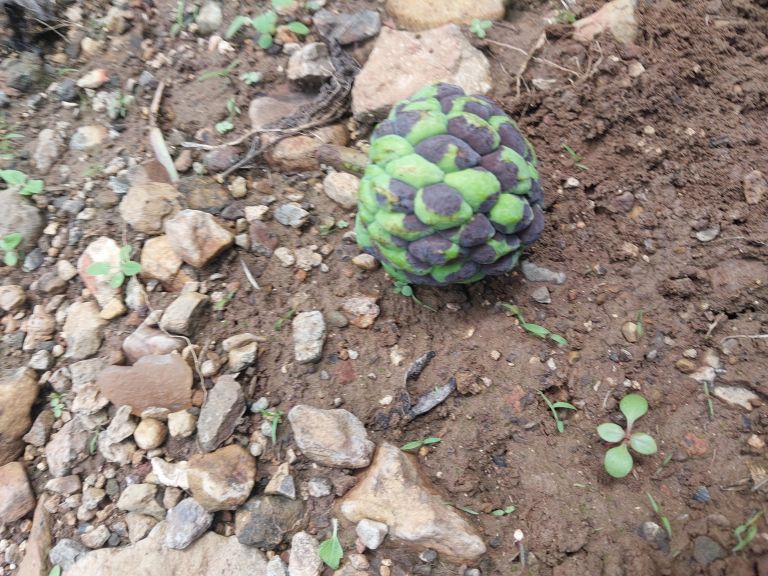
Disease label: Diplodia Rot